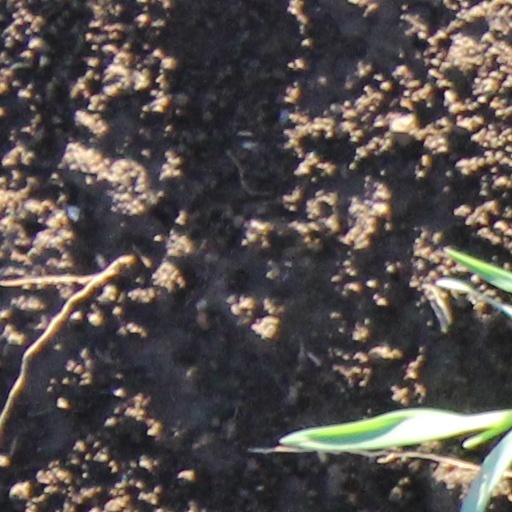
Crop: wheat